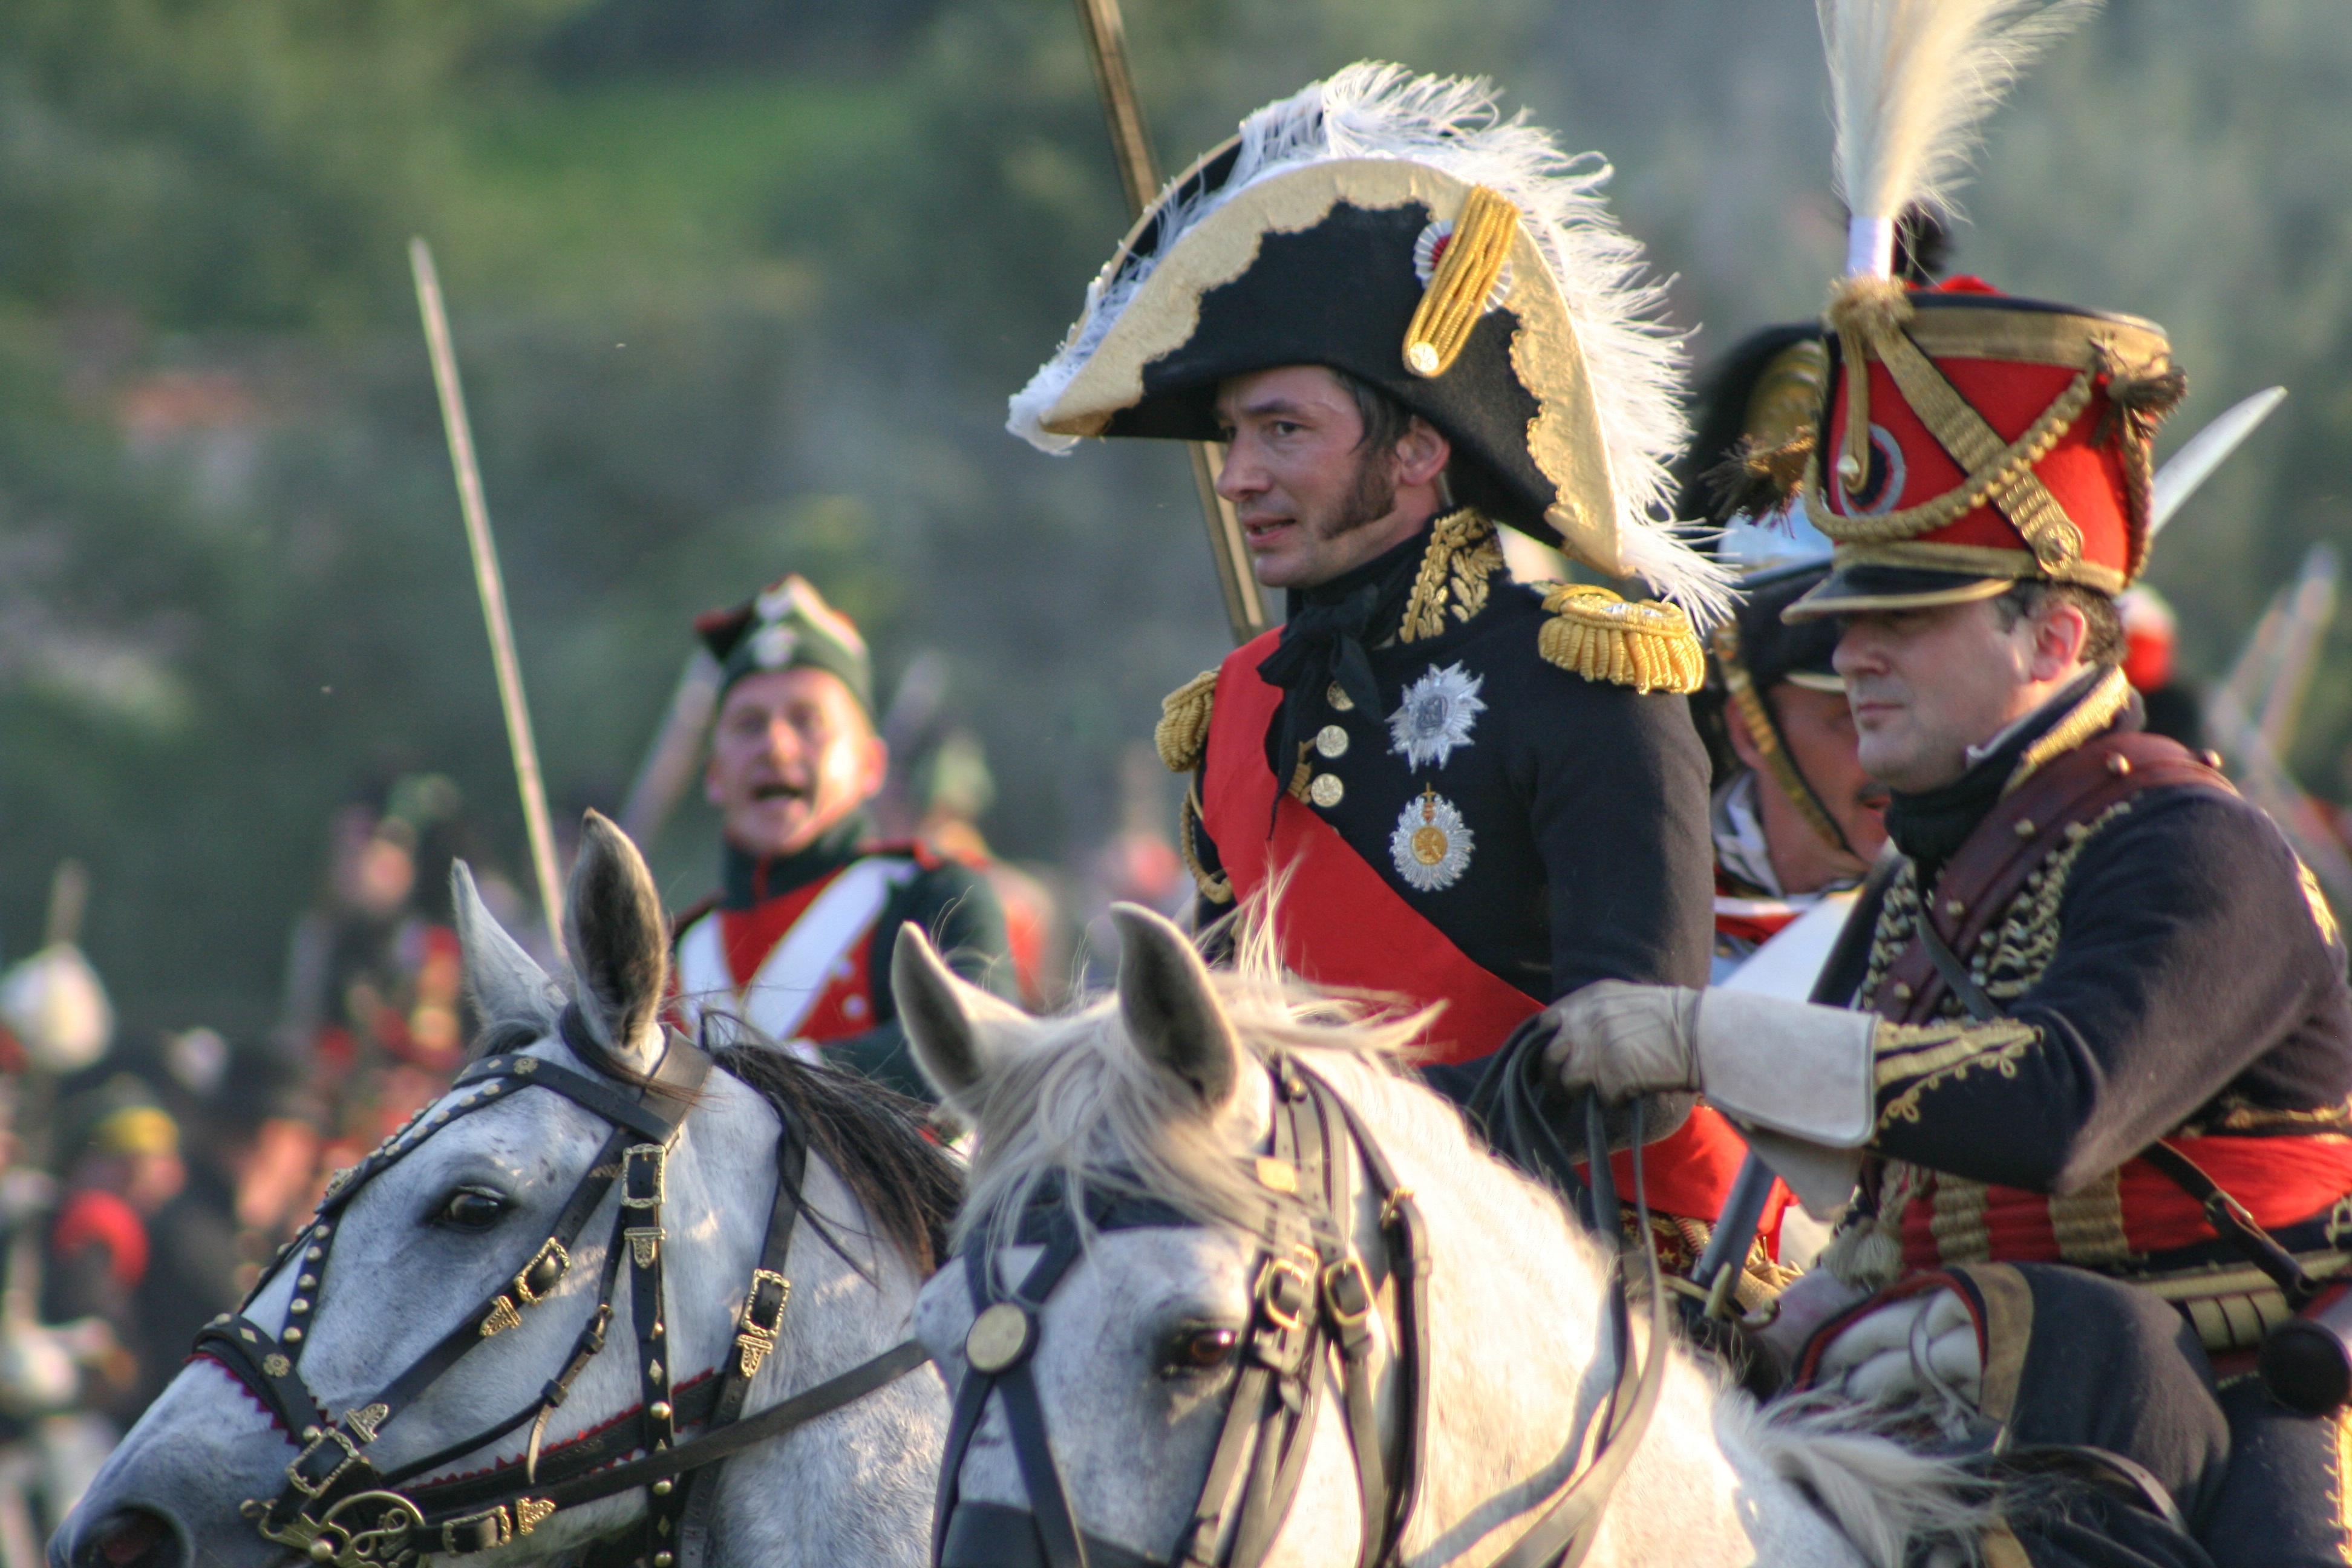
time, belgium, festival, jockey, napoleon, waterloo, folklore, marching